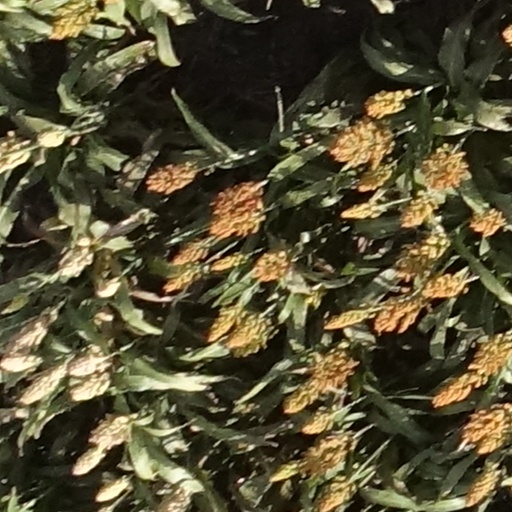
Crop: sorghum